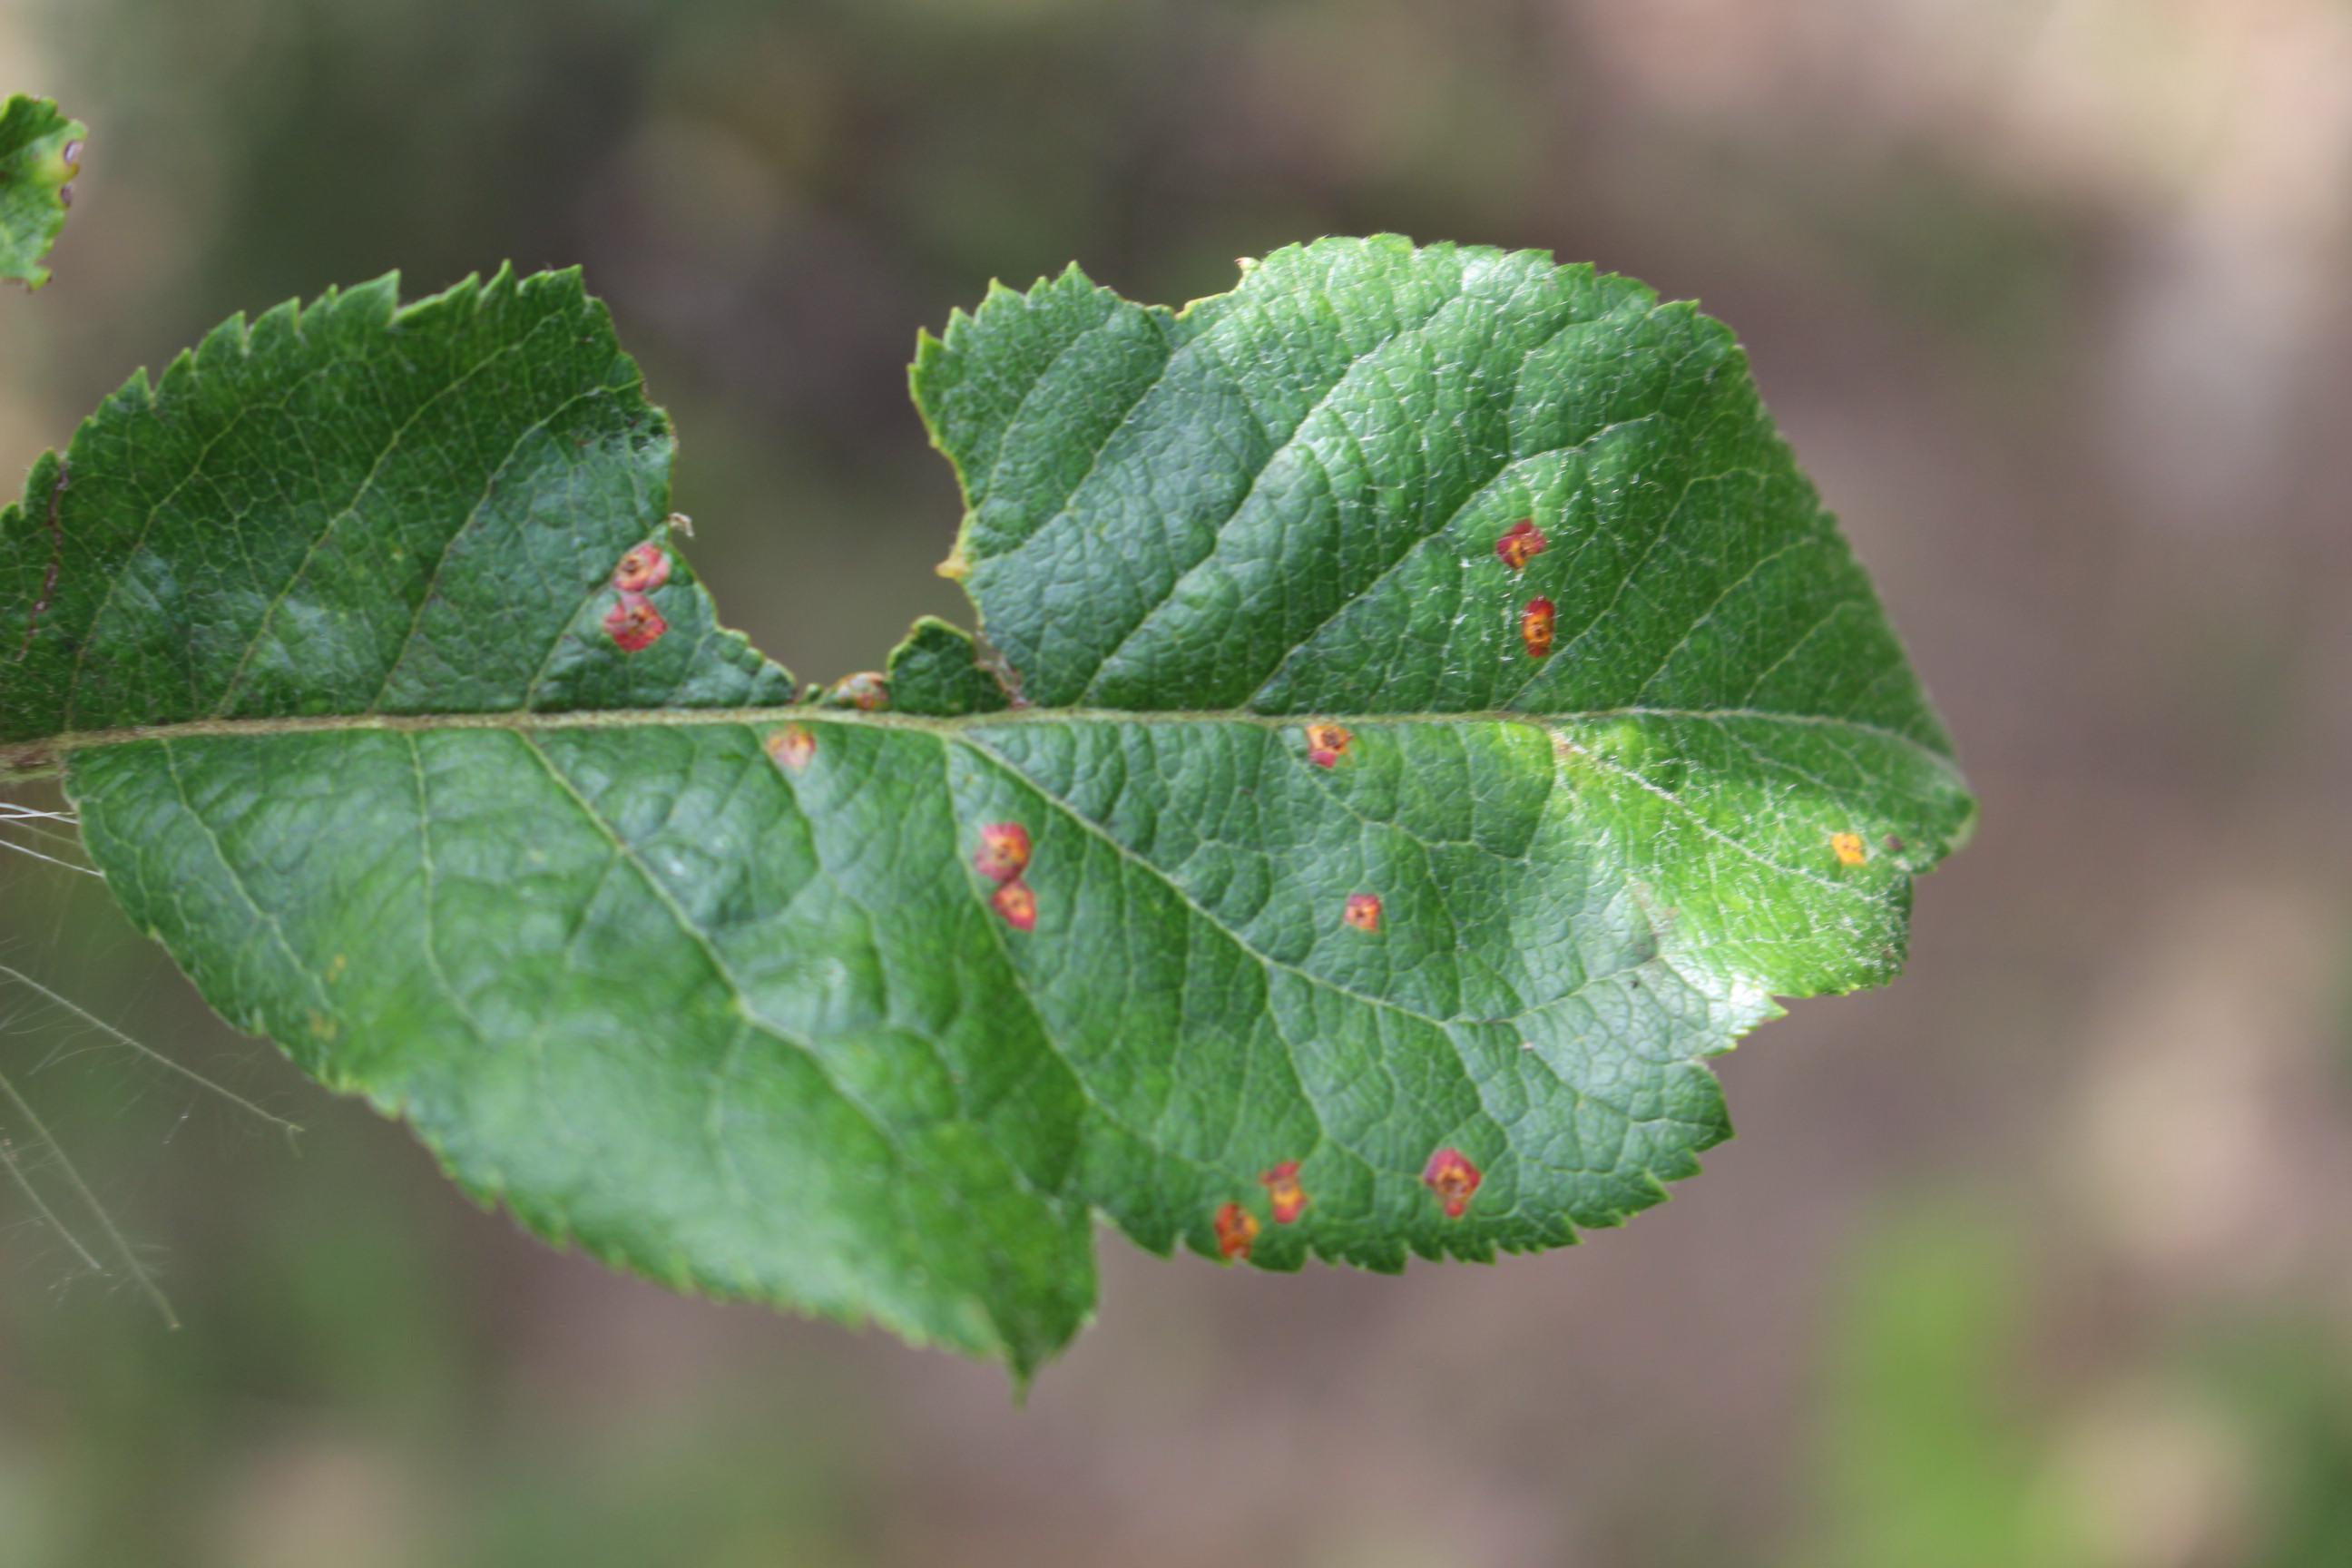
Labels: rust